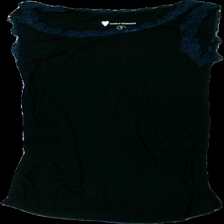
View: front
Type: Tank top
Category: Ladies
Brand: Not in the list
Brand text on label: Heartbeats
Colors: Black, Blue
Material: 100% viskos
Pattern: Lace
Cut: C-collar
Size: S
Season: All
Damage: nopprigt
Damage location: top center
Damage 2: nopprigt/luddigt
Damage 2 location: middle center
Damage 3: nopprigt/luddigt
Damage 3 location: middle center
Price range: <50
Recommended usage: Export
Description: ribbat linne med spets
Comment: nopprigt/luddigt